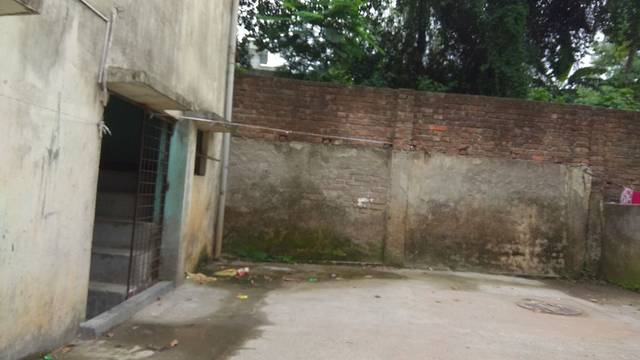
Region: Bangladesh
Coordinates: 23.82, 90.359